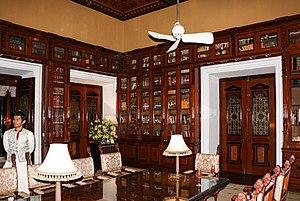
La bibliothèque du Falaknuma Palace, Hyderabad, Inde